Henry Sturmey

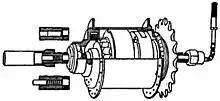
Cross-sectional diagram of the Sturmey-Archer three-speed hub

Henry Sturmey rode his first bicycle while at school in Weymouth when in his mid-teens in 1872 and became a keen cyclist. He was a touring enthusiast rather than interested in track racing. Sturmey's first post was an assistant-master at Brixton Hill College, London S.W. He resigned in 1877 to devote himself to writing a book on cycling published as "The Indispensable Bicyclist's Handbook". Dealing with every bicycle on the market and 300 pages long the first edition was sold out within a month. Following an unsuccessful attempt to sell bicycles made to his own design he took up the post of mathematics and science master at Brynavor Hall College, Towyn but continued to develop material for another book on cycling. He then moved to Coventry to The British Boys School in King Street near the heart of the new cycle industry.